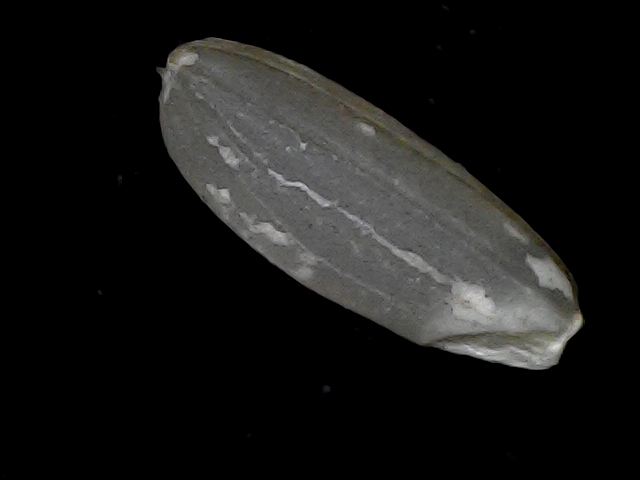
Rice variety: BD93